Poor Law Medical Reform Association

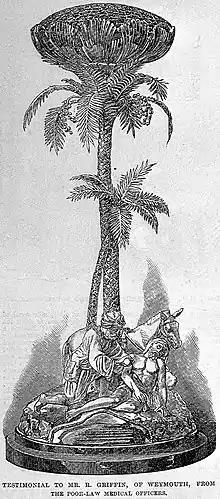
Testimonial to Mr. Richard Griffin, from the Poor-Law Medical Officers in 1866

The Poor Law Medical Reform Association was founded by Dr. Richard Griffin, the medical officer of the Weymouth Poor law union in 1853. It merged with the Convention of Poor Law Medical Officers in 1856. In 1868 it merged with the Association of Metropolitan Workhouse Medical Officers to create the Poor Law Medical Officers Association.